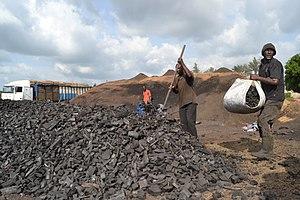
Fabrication artisanale de charbon de bois à Yamoussoukro, Côte d'Ivoire
Le charbon de bois est un combustible obtenu en carbonisant du bois en atmosphère contrôlée par pyrolyse.